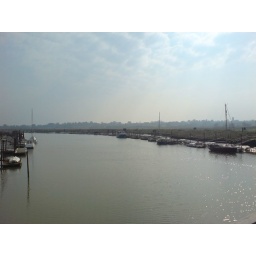
View down river Blyth from bailey bridge near Walberswick - both banks